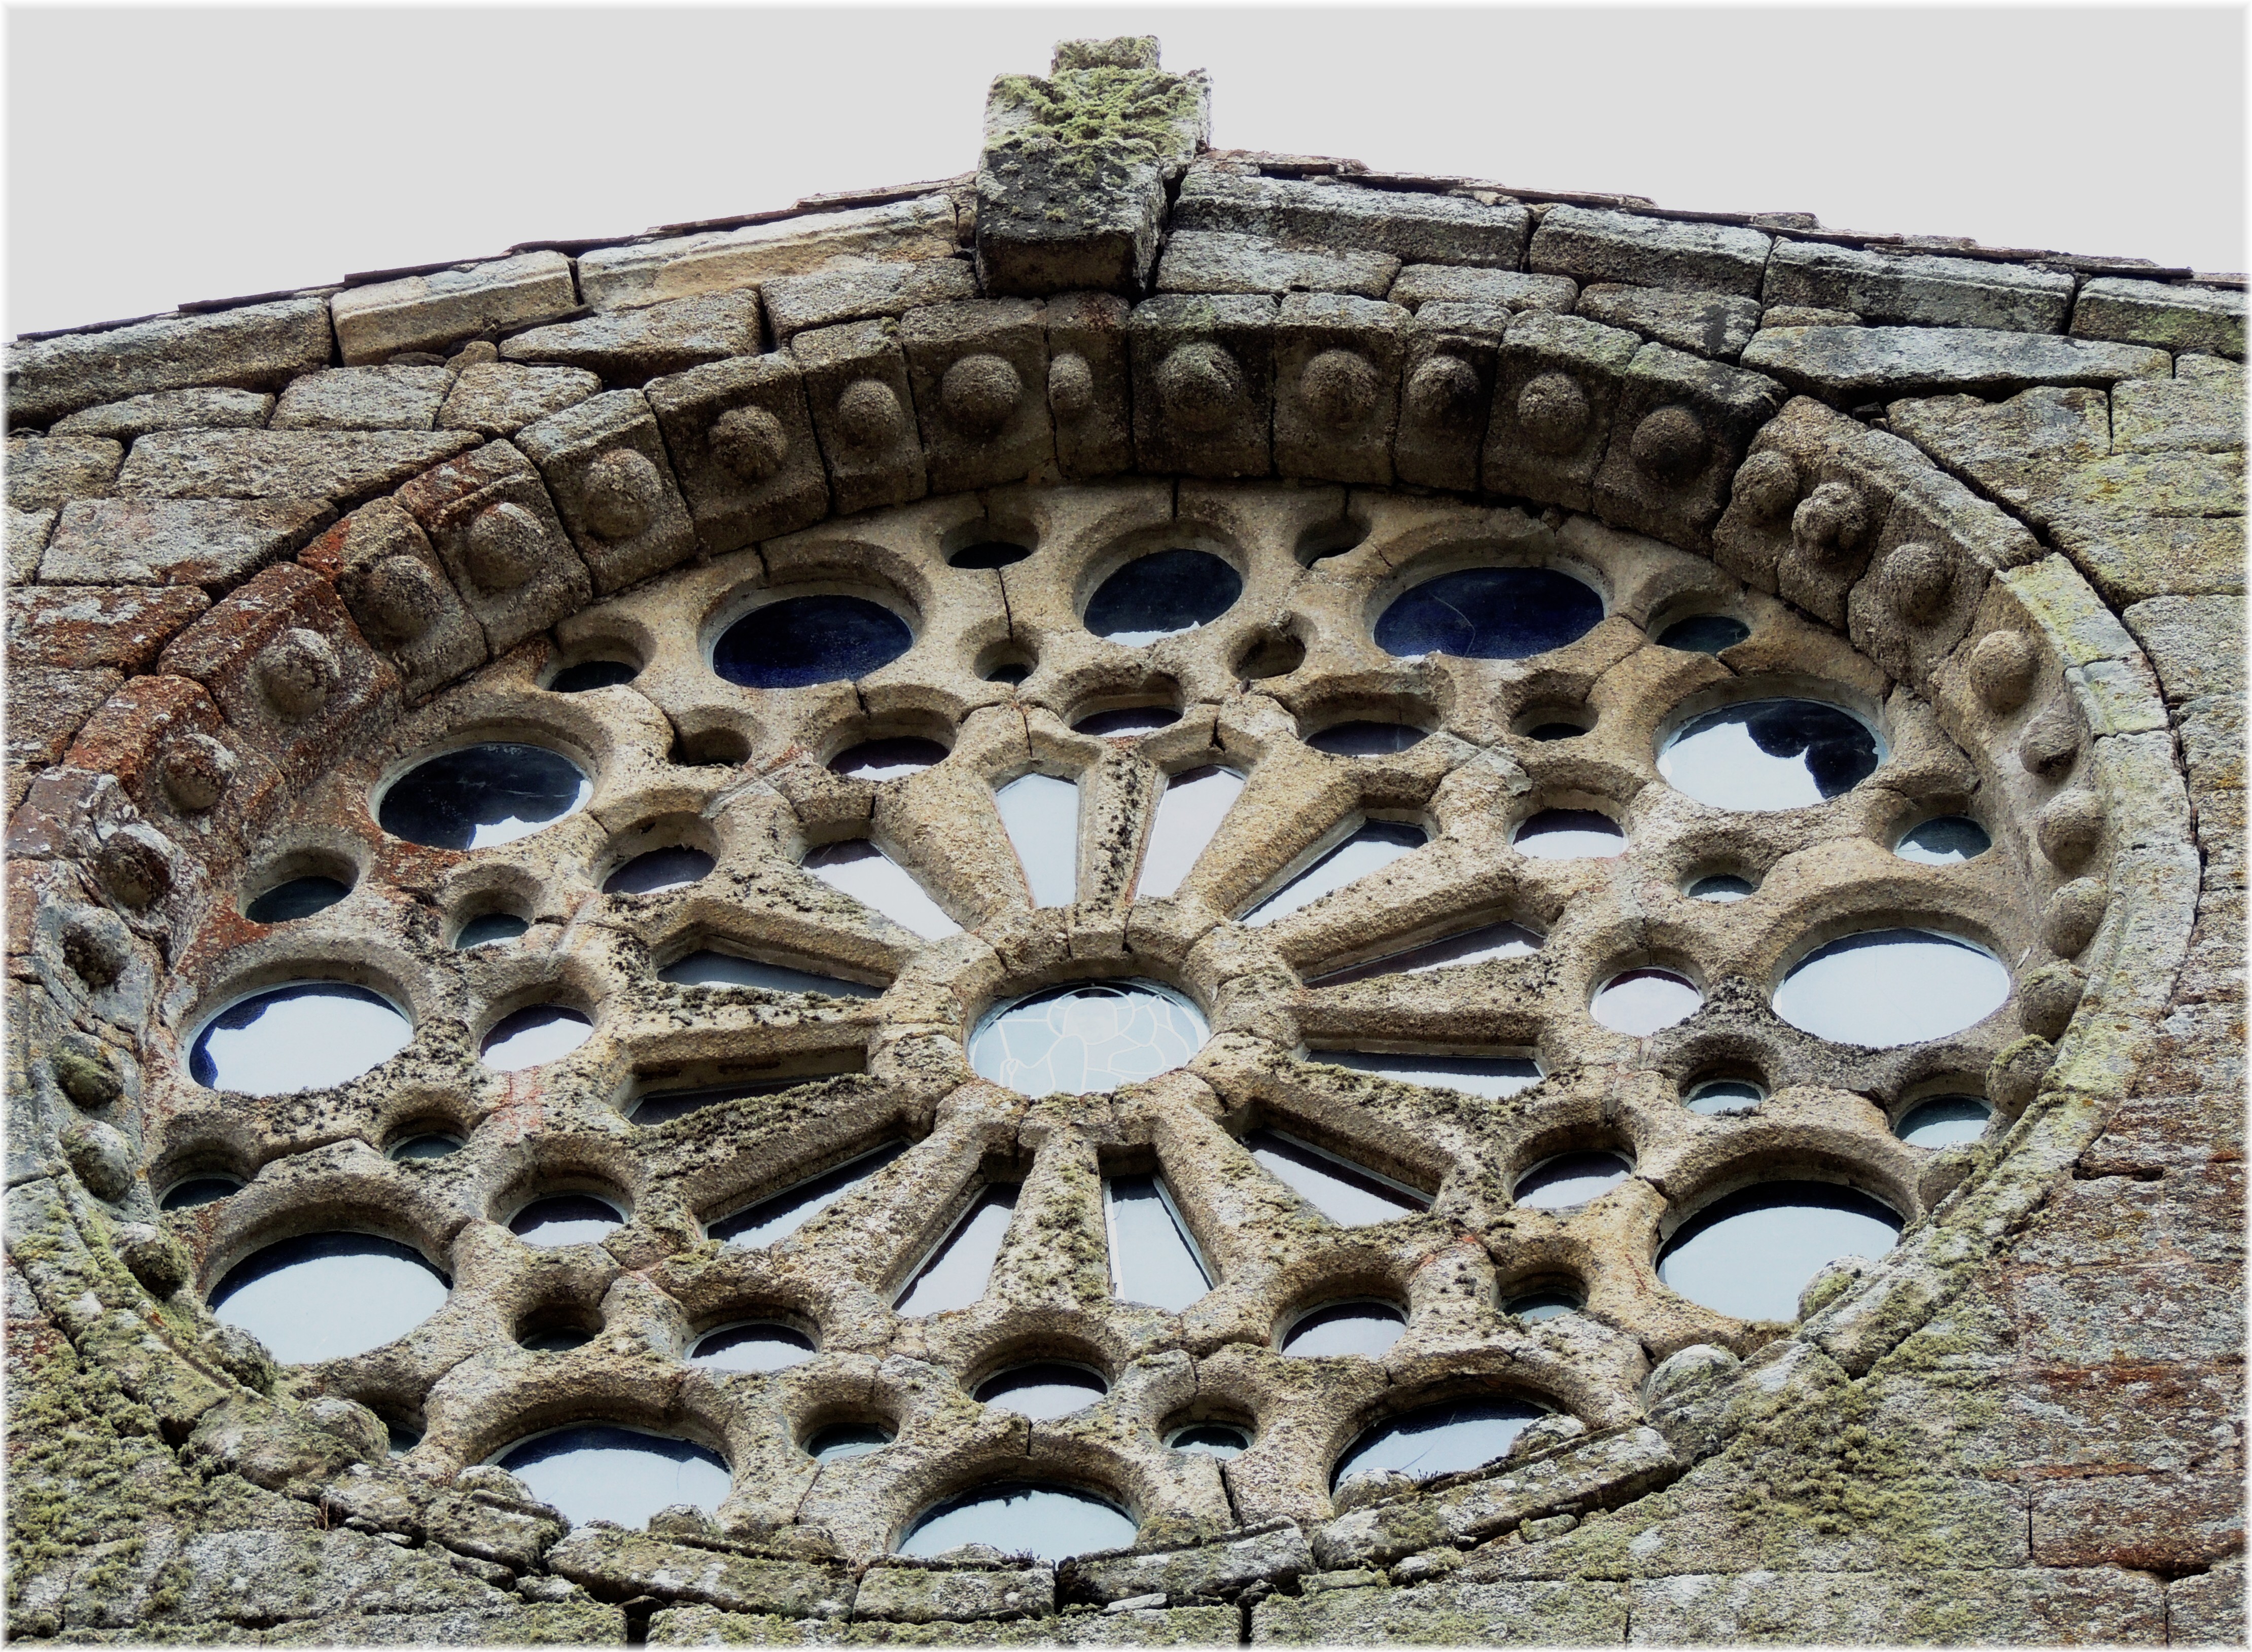
architecture, arch, circle, sculpture, art, cool image, amphitheatre, ruins, symmetry, dome, stone carving, ancient history